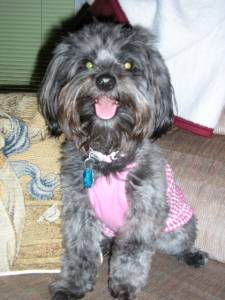
Animal: dog
Breed: yorkshire_terrier